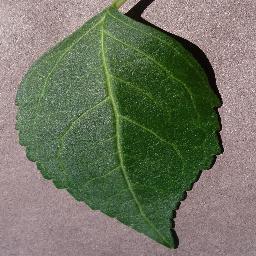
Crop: cherry
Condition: (including_sour)_healthy